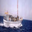
Label: ship